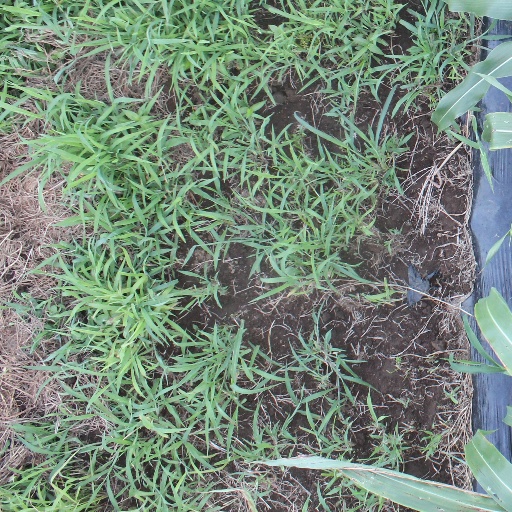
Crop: sorghum